League of Communists of Yugoslavia

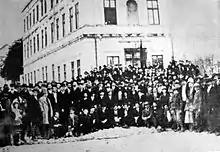
Delegates of the First Congress of the Socialist Labor Party of Yugoslavia (Communists), Belgrade, 1919

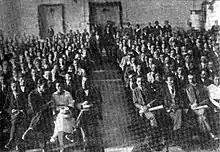
Delegates of the Second Congress of the Communist Party of Yugoslavia, Workers' Hall, Vukovar, 1920

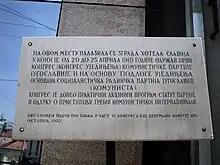
Plaque in front of modern Hotel Slavija in Slavija Square, Belgrade, commemorating the First Congress of the Socialist Labor Party of Yugoslavia (Communists), which was held in the old Hotel Slavija in 1919

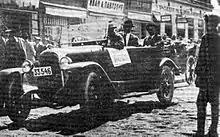
Election campaign of CPY in 1920

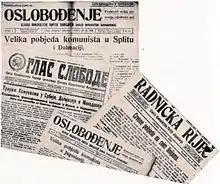
Party press texts about gains of CPY during the local elections in 1920

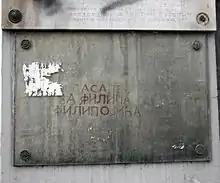
Preserved 1920 local elections slogan ('Vote for Filip Filipović') written on a wall in the Sremska Street in Belgrade. Filipović was elected mayor of Belgrade, but, refusing to pledge the oath to the King, he was not permitted to assume the office.

The Kingdom of Serbs, Croats and Slovenes (later renamed Yugoslavia) was established in late 1918 at the end of the World War I. Socialist movement in the territory of the new state reflected political divisions existing before the war. For example, in what was then Austria-Hungary, the Social Democratic Party of Croatia and Slavonia (SDPCS) came into existence in 1894, two years before the Yugoslav Social-Democratic Party (JSDS) was set up in Slovene lands. The Serbian Social Democratic Party (SSDP) was founded in 1903. In Bosnia and Herzegovina, the Social Democratic Party of Bosnia and Herzegovina (SDPBH) was established in 1909.